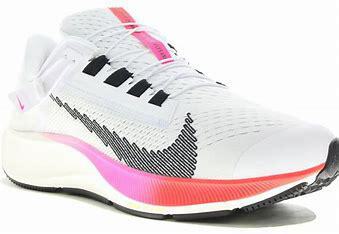
Brand: Nike
Model: Air Zoom Pegasus 38 Flyease